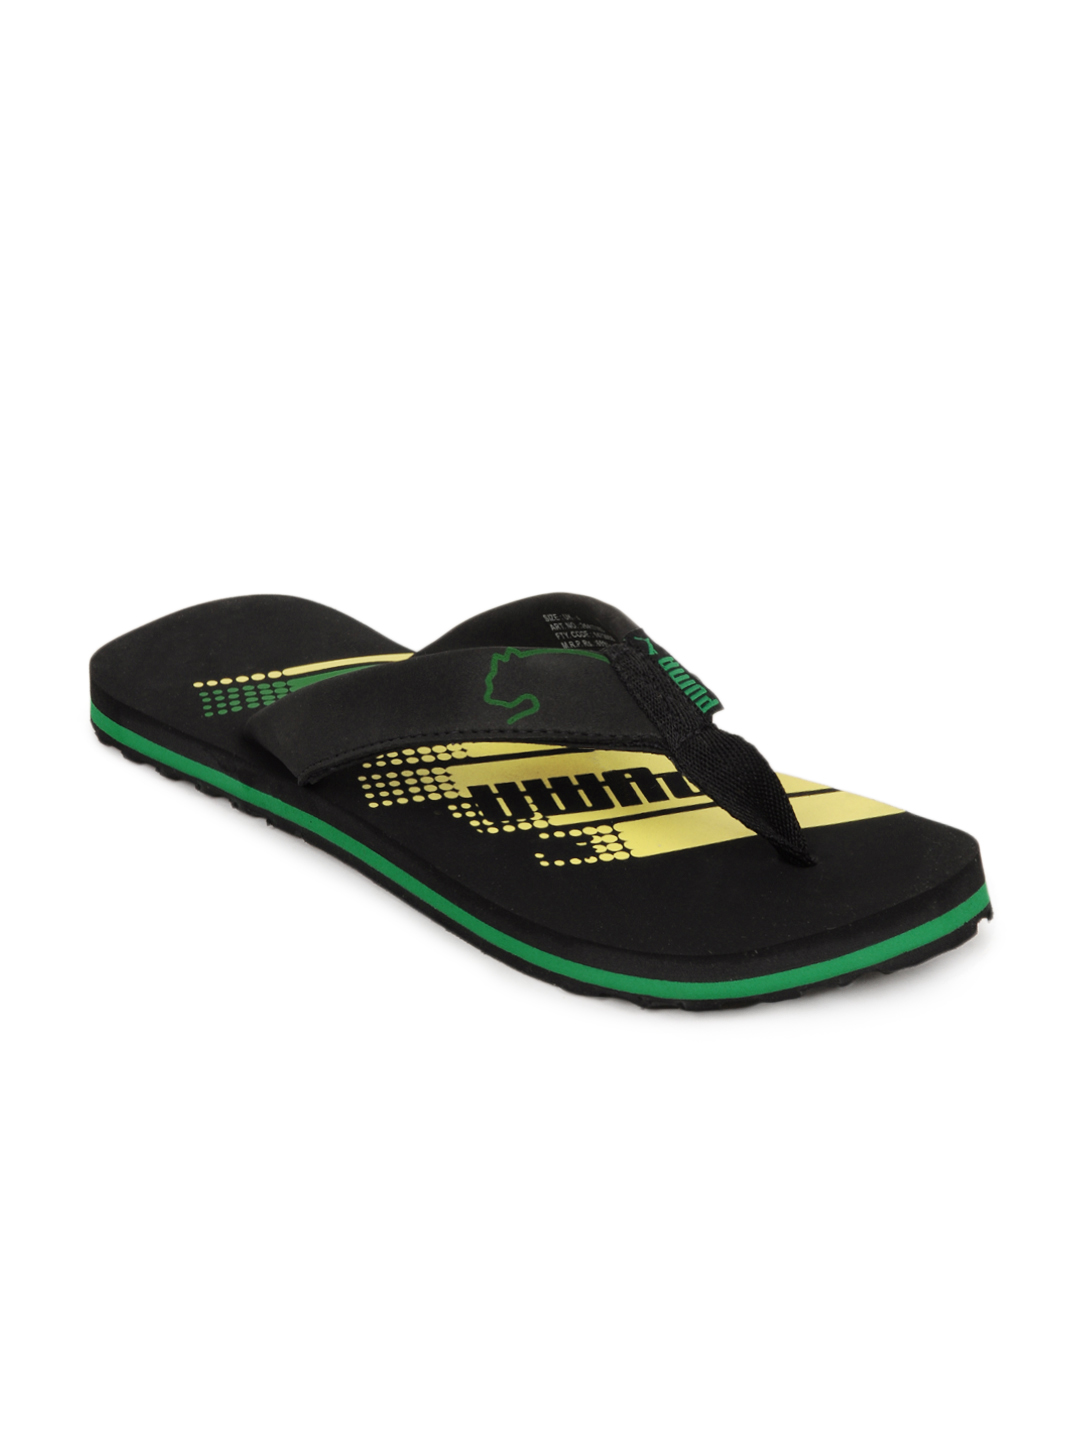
Puma Unisex Dilute Black Flip Flops
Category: Footwear / Flip Flops / Flip Flops
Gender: Unisex
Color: Black
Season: Spring 2012
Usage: Casual